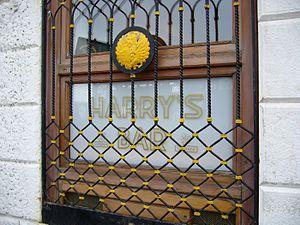
Le Harry's Bar est un restaurant historique de Venise fondé en 1931 par Giuseppe Cipriani.